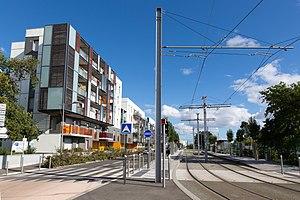
Mérignac est une commune du Sud-Ouest de la France, située dans le département de la Gironde, dans la banlieue ouest de Bordeaux, en région Nouvelle-Aquitaine.